Conasprella ximenes

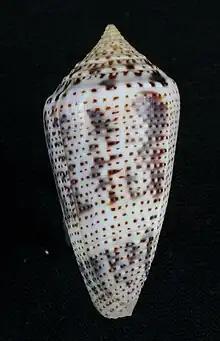
Abapertural view of shell of "Conasprella ximenes"

Conasprella ximenes is a species of sea snail, a marine gastropod mollusk in the family Conidae, the cone snails and their allies.